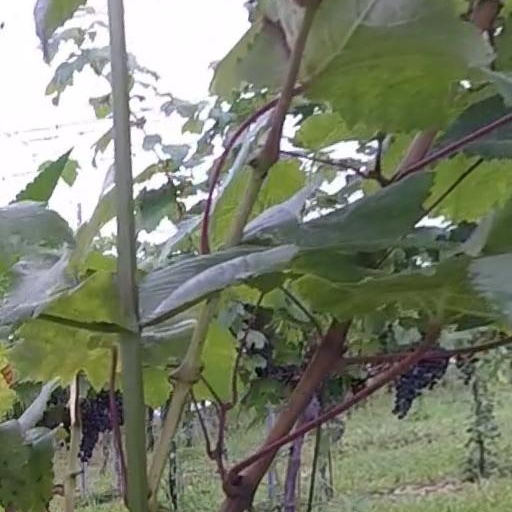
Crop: grape